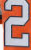
Number: 2